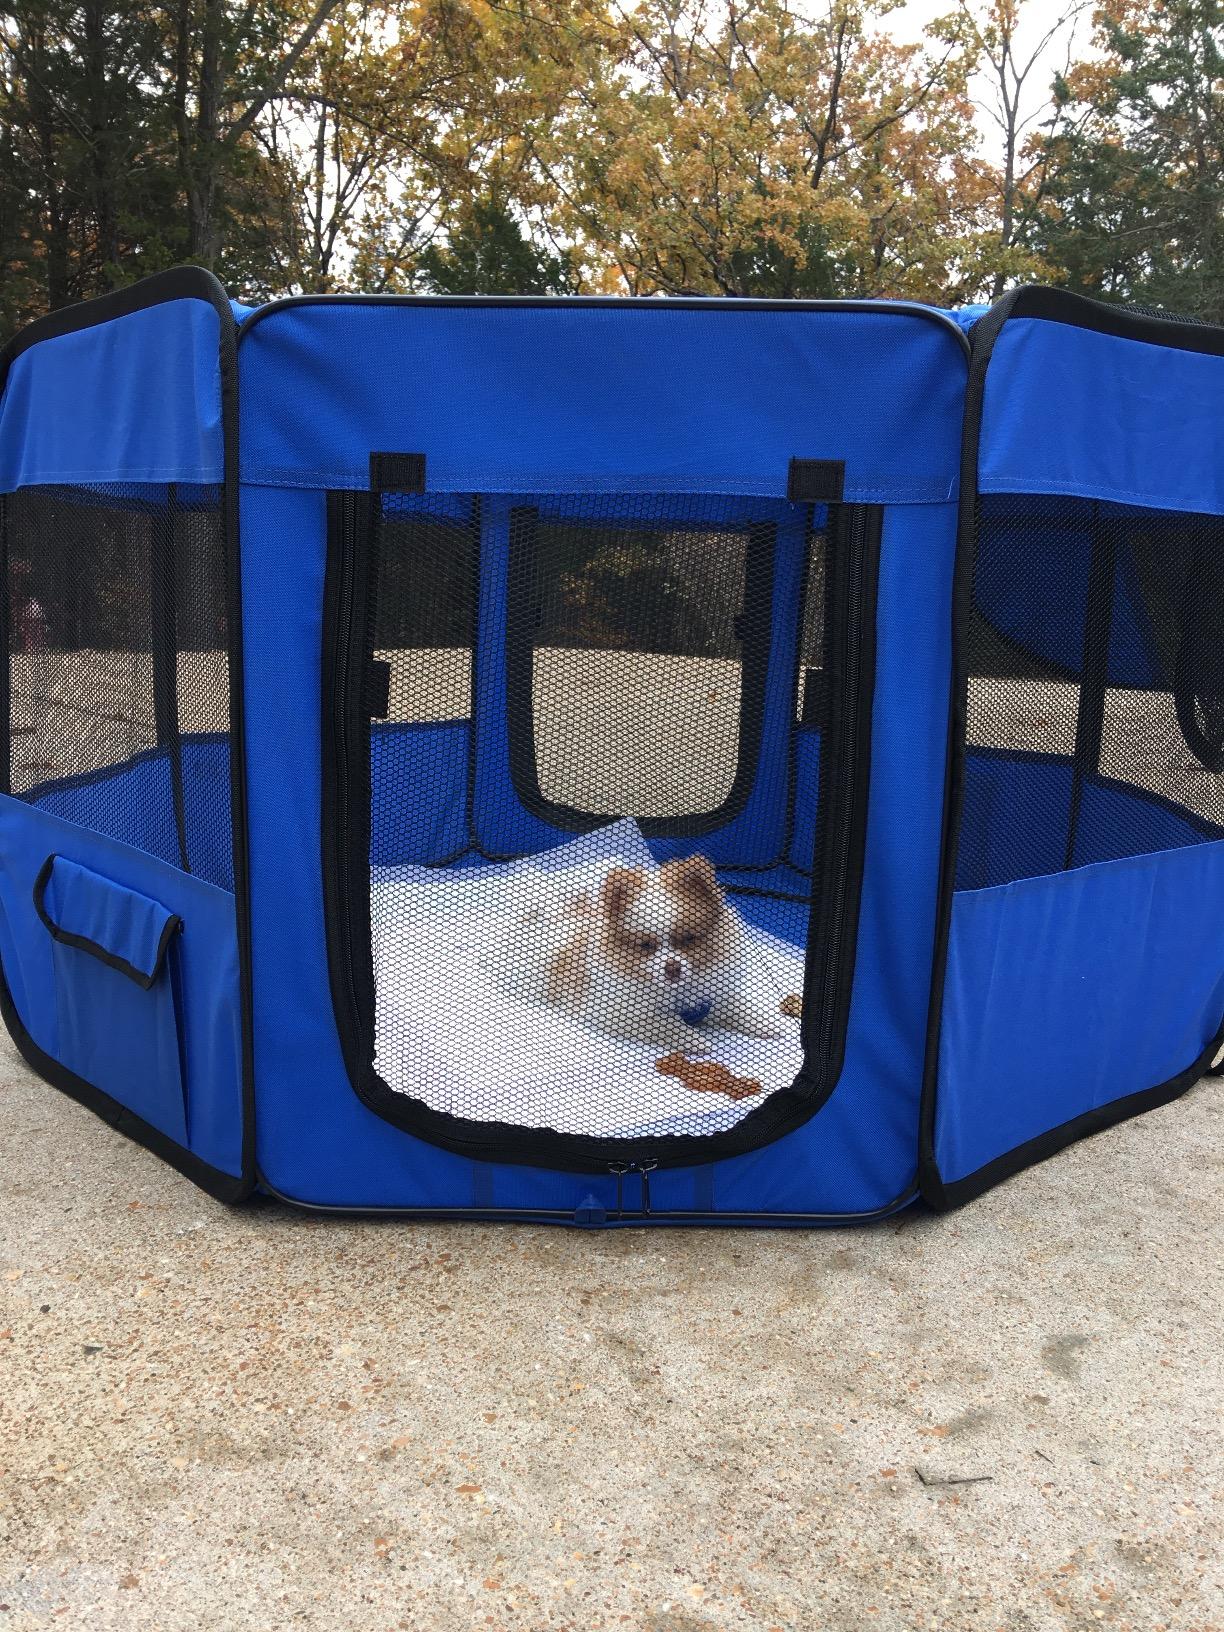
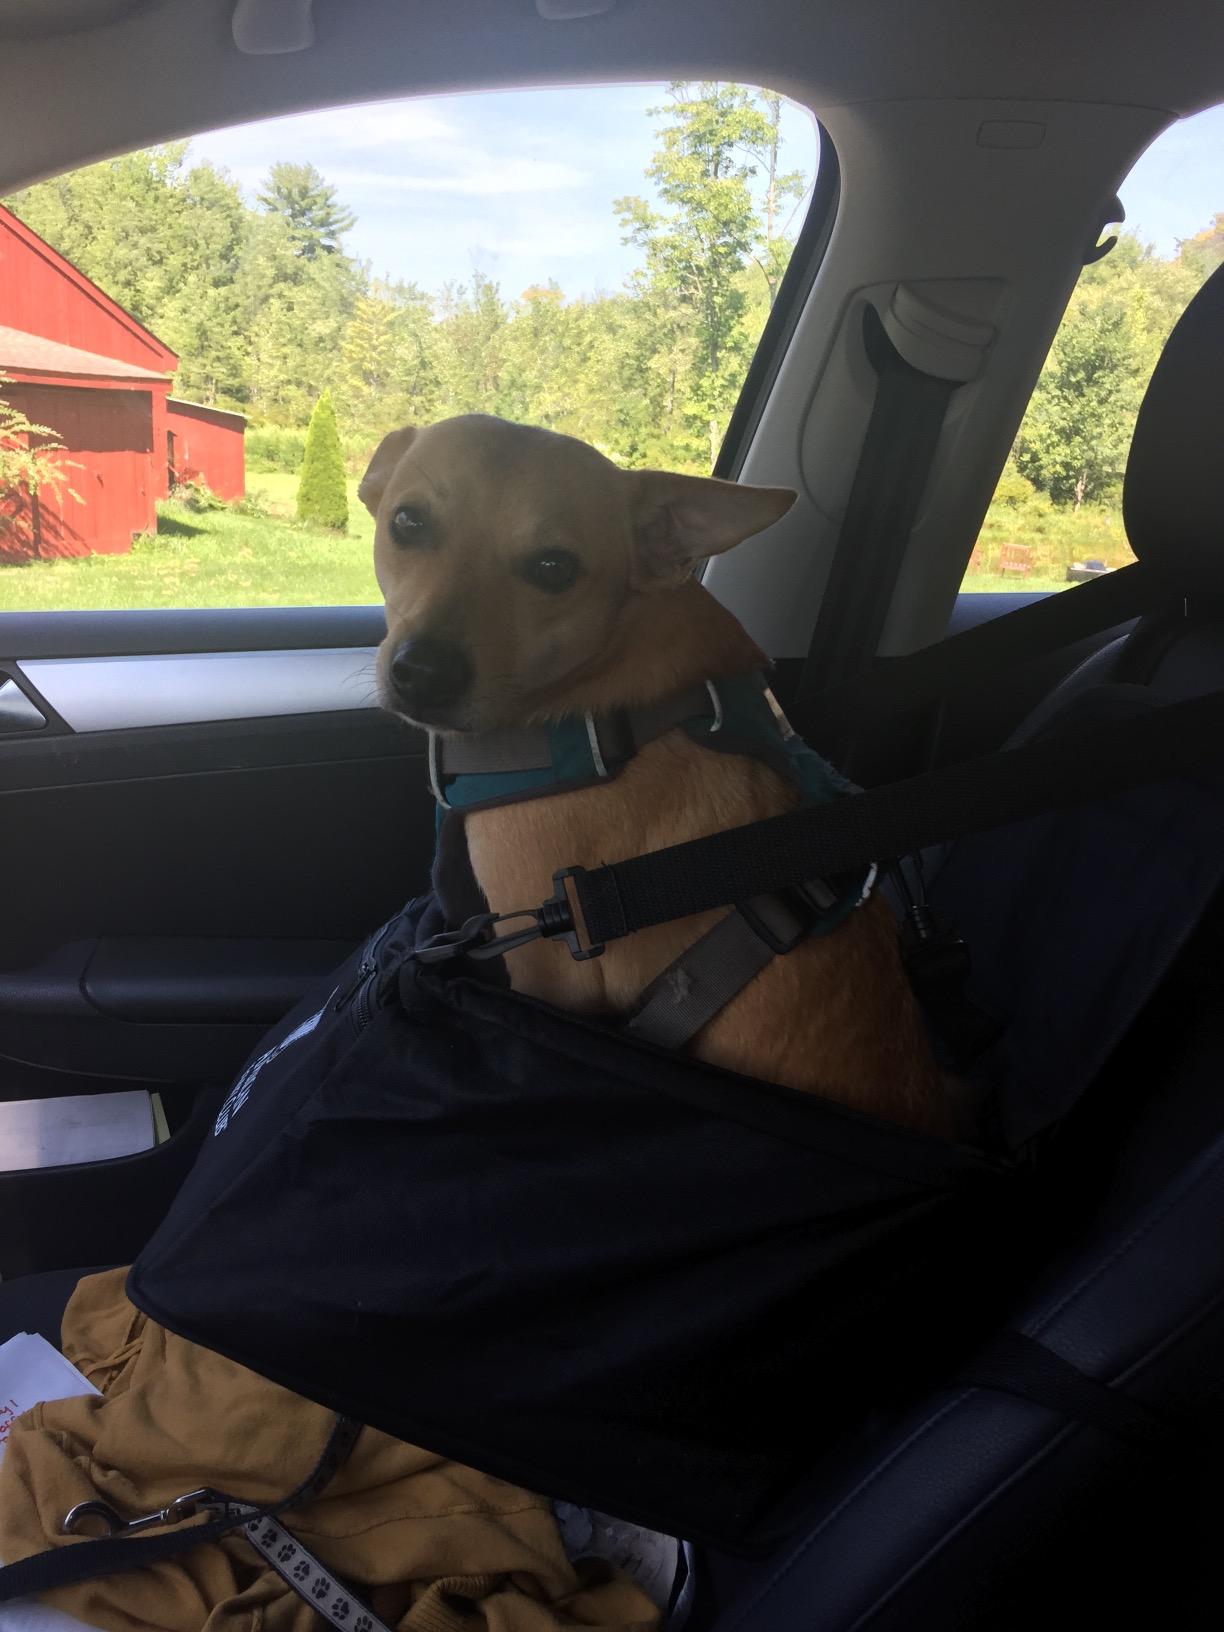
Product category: items_kennel
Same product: no